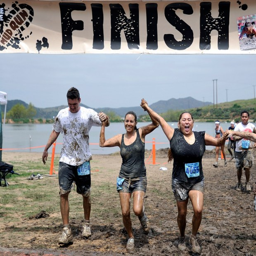
runners pass through the finish after their muddy race .